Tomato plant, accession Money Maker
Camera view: bottom (45 deg); turntable rotation: 180 degrees
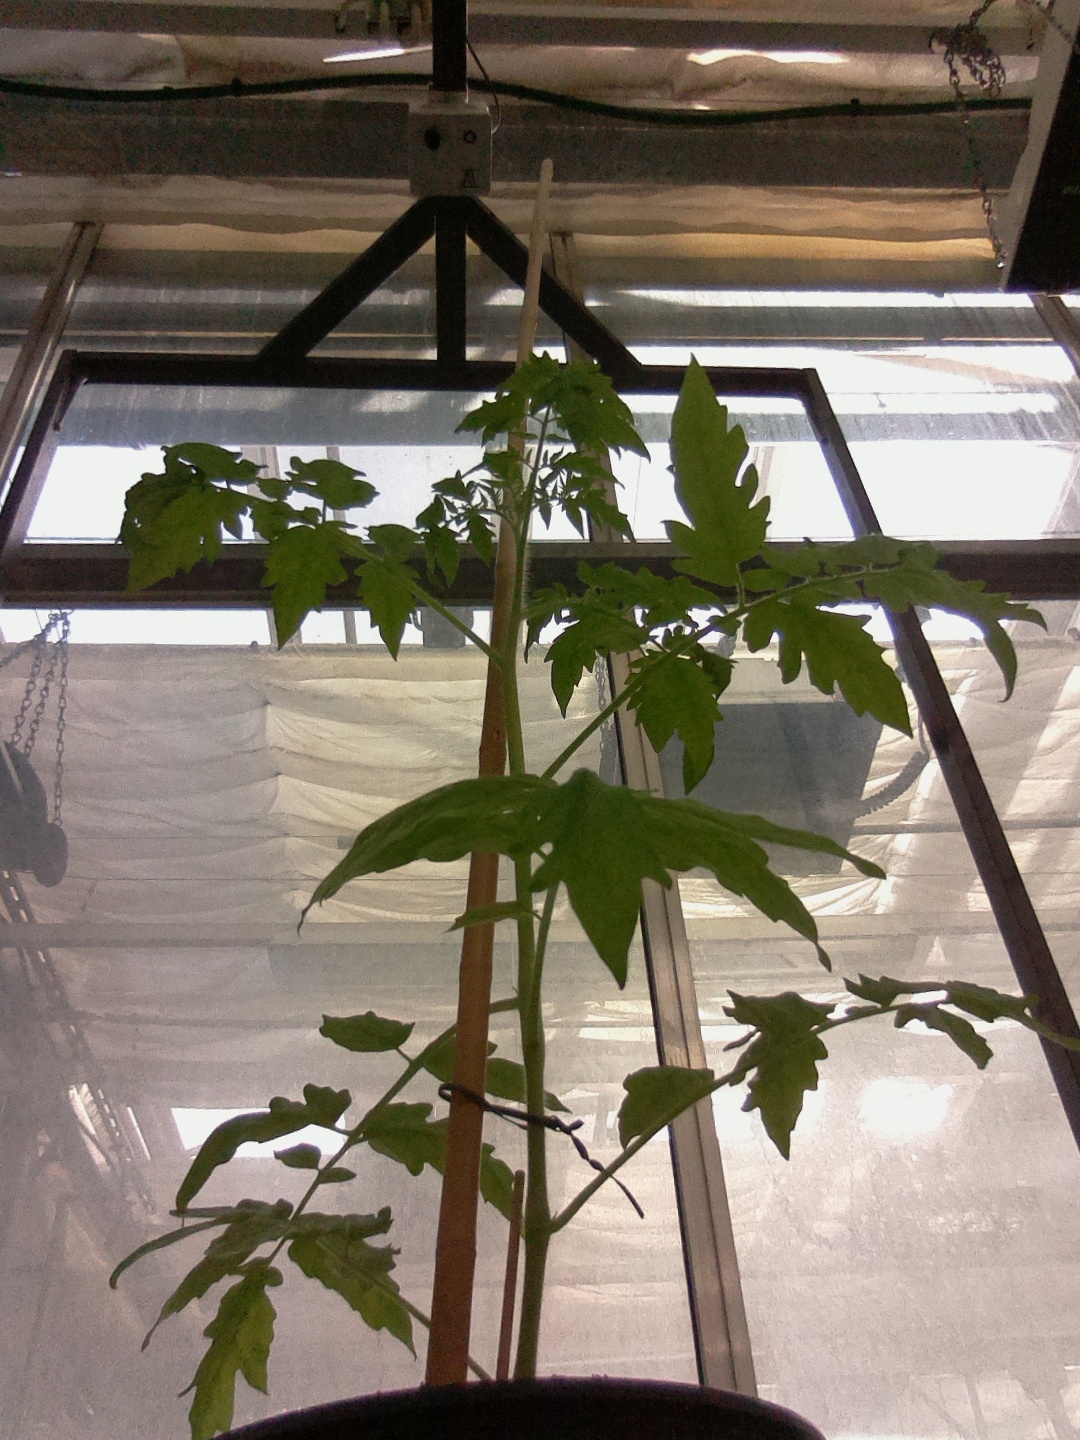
BBCH growth stage 14: 8 of true leaves visible